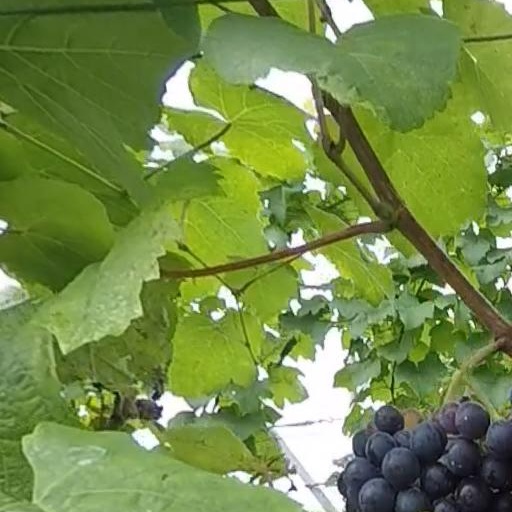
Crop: grape